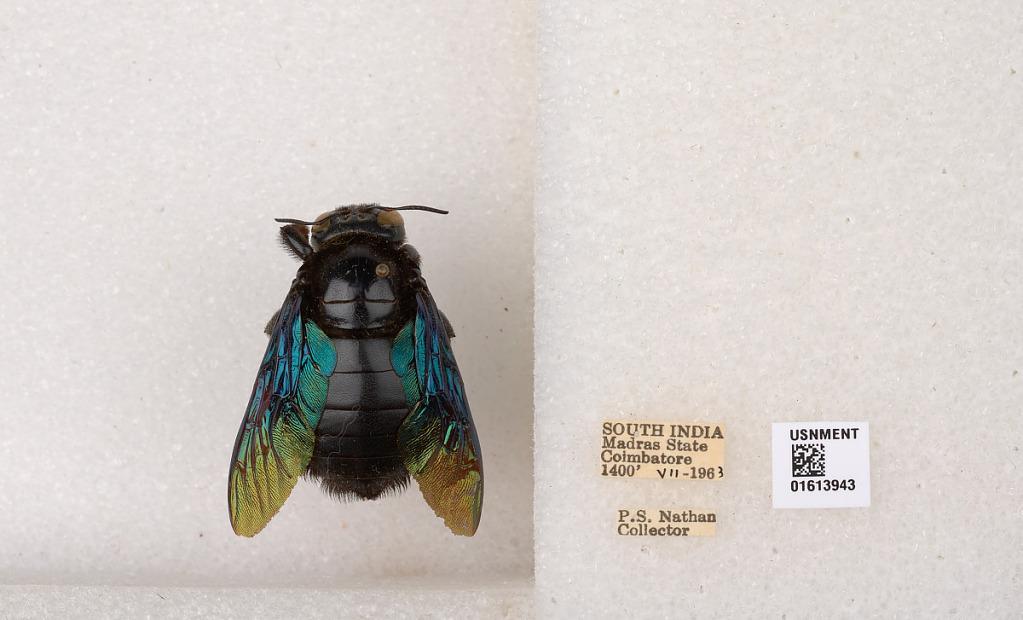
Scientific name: Xylocopa (Mesotrichia) tenuiscapa Westwood
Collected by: P. Nathan
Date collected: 1963-7-1
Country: India
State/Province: Tamil Nadu
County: Coimbatore
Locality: Coimbatore